Bottle garden

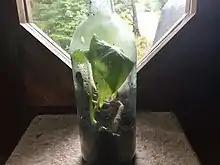
This bottle with a lime pothos (Epipremnum aureum) has not been opened or watered since the plant was placed in it several months previously.

A bottle garden has the essential requirements of soil, water, and light for the survival of plants and other organisms that are housed in it, as well as a reservoir of water, as water is trapped inside the bottle and unable to evaporate. The carbon dioxide in the trapped air is used for photosynthesis, and the oxygen produced from photosynthesis is used for respiration and expelled. Aerobic organisms like shrimp, snails, or bacteria take this excess oxygen for their own respiration, and return carbon dioxide to the air. As such they require almost no maintenance.